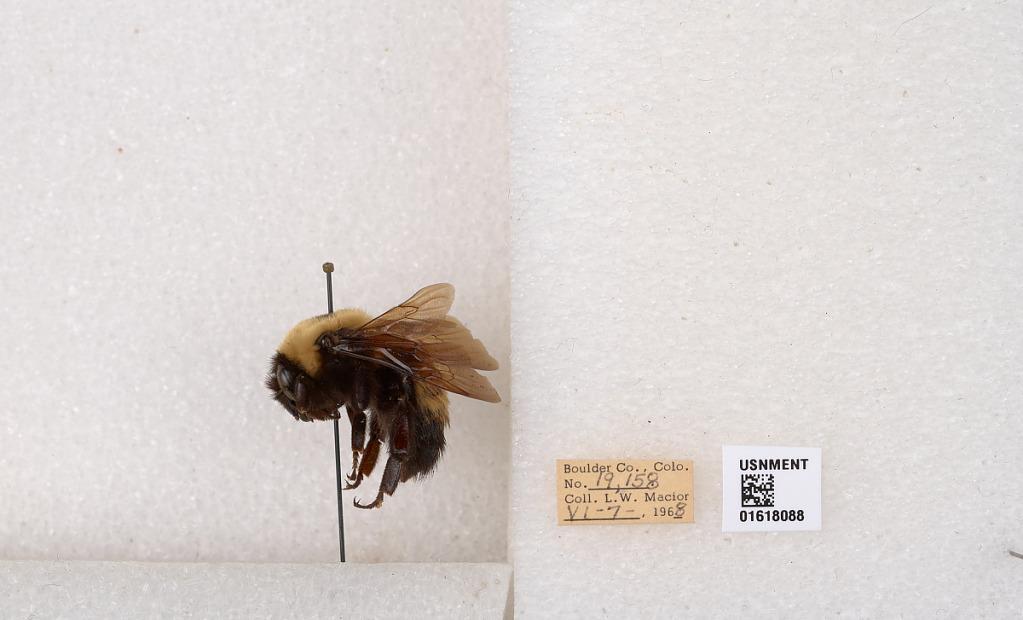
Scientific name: Bombus (Bombus) nevadensis Cresson
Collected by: L. Macior
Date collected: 1968-6-7
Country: United States
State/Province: Colorado
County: Boulder
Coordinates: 40.0925, -105.358